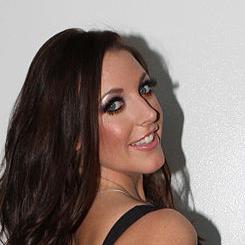
Age: 27